Pei Wenzhong

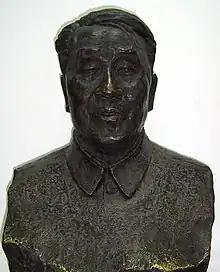

Pei Wenzhong (January 19, 1904 – September 18, 1982), or W. C. Pei, was a Chinese paleontologist, archaeologist and anthropologist born in Fengnan. He is considered a founding figure of Chinese anthropology.